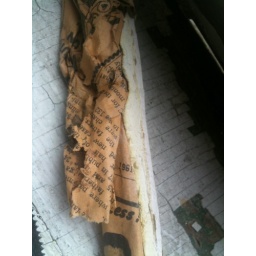
1962 newspaper in the wall